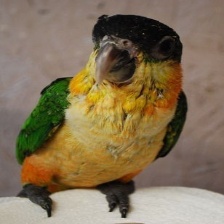
Species: BLACK HEADED CAIQUE
Scientific name: PIONITES MELANOCEPHALUS